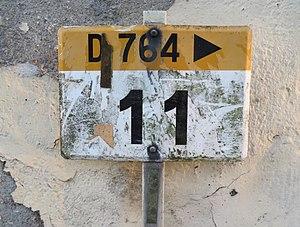
Panneau kilométrique à Peillac (Opération Libre 2017).
Peillac [pɛjak] est une commune française, située dans le département du Morbihan en région Bretagne.